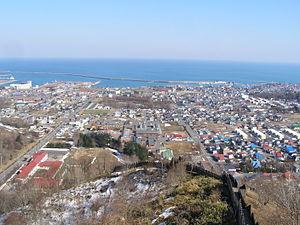
Hiroo est un bourg du district de Hiroo, situé dans la sous-préfecture de Tokachi, sur l'île de Hokkaidō, au Japon.